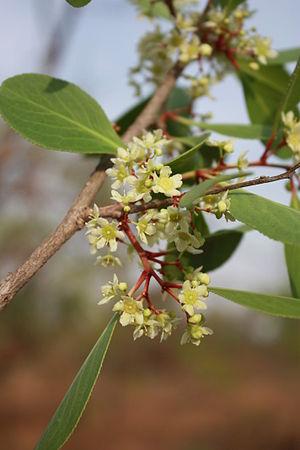
Maytenus senegalensis est une espèce d'arbres ou arbustes de la famille des Celastraceae, répartie sur l’ensemble de l'Afrique.